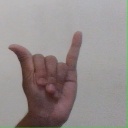
अक्षर: य